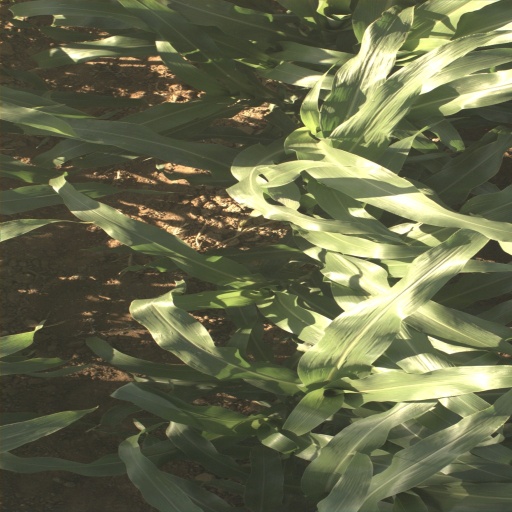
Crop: sorghum